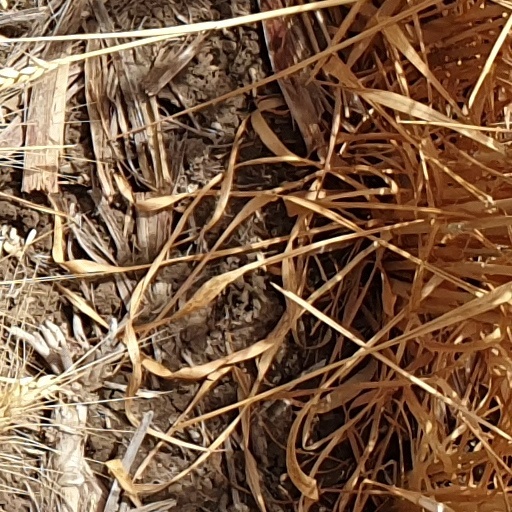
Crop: wheat